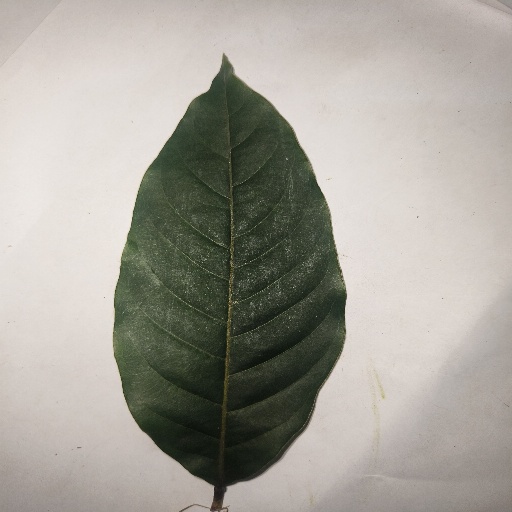
Species: HariTaki
Leaf condition: Healthy Leaf